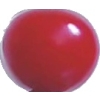
Label: cherry_sour